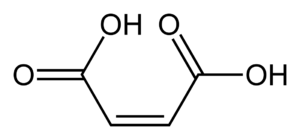
Les acides dicarboxyliques sont des composés organiques possédant deux fonctions carboxyle. La formule moléculaire de ces composés est généralement notée HOOC-R-COOH, où R peut être un groupe alkyle, alcényle, alcynyle ou aryle.